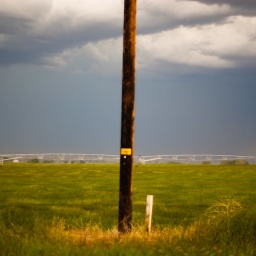
a telephone pole in Wyoming